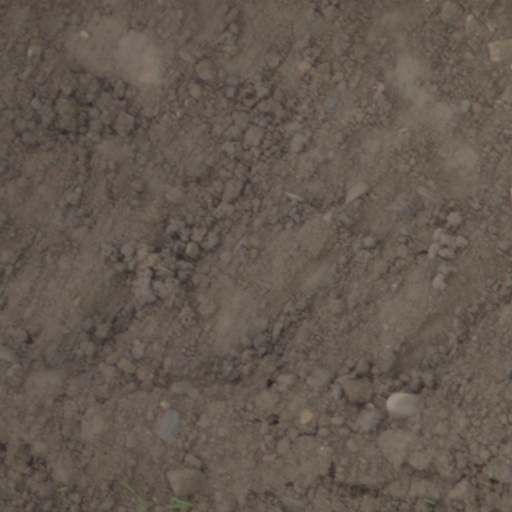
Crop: wheat